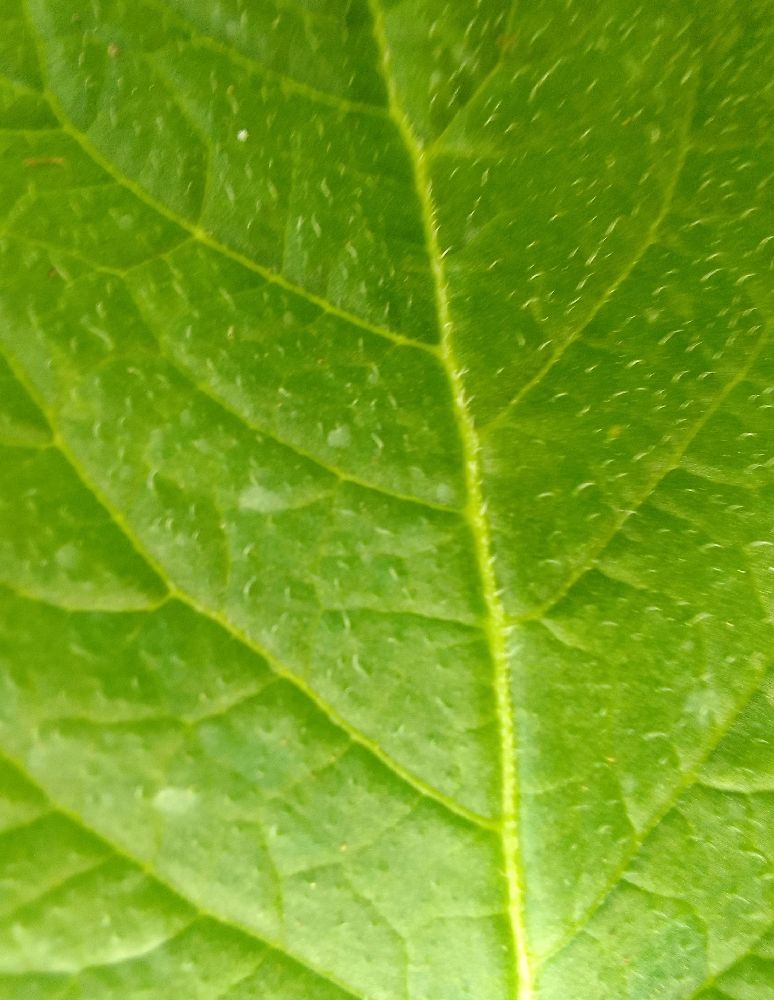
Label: Healthy